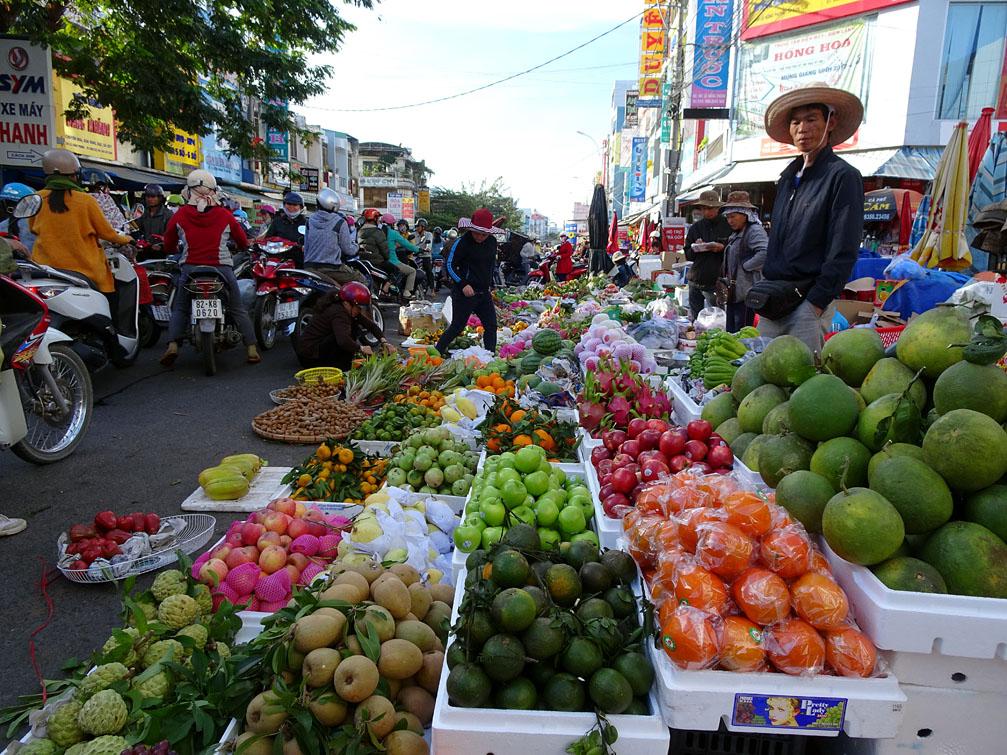
có nhiều người đang chạy xe máy trên đường